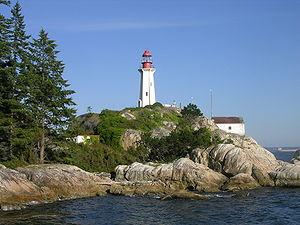
Le phare de Point Atkinson est un phare situé sur Point Atkinson donnant sur la Baie Burrard à Vancouver dans le District régional du Grand Vancouver, au Canada.
Voici la liste des lieux historiques nationaux du Canada situé en Colombie-Britannique. En mars 2011, on compte 93 lieux historiques nationaux en Colombie-Britannique, dont 13 sont administrés par Parcs Canada. De ce nombre, il faut rajouté aussi un site qui a perdu sa désignation.